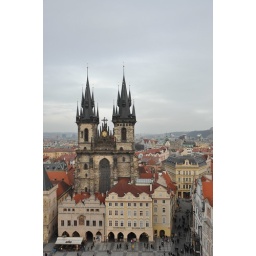
Tyn Church in the Old Town Square in Prague, Czech Republic. Taken from the astronomical clock tower of the Old City Hall. DSC_0529